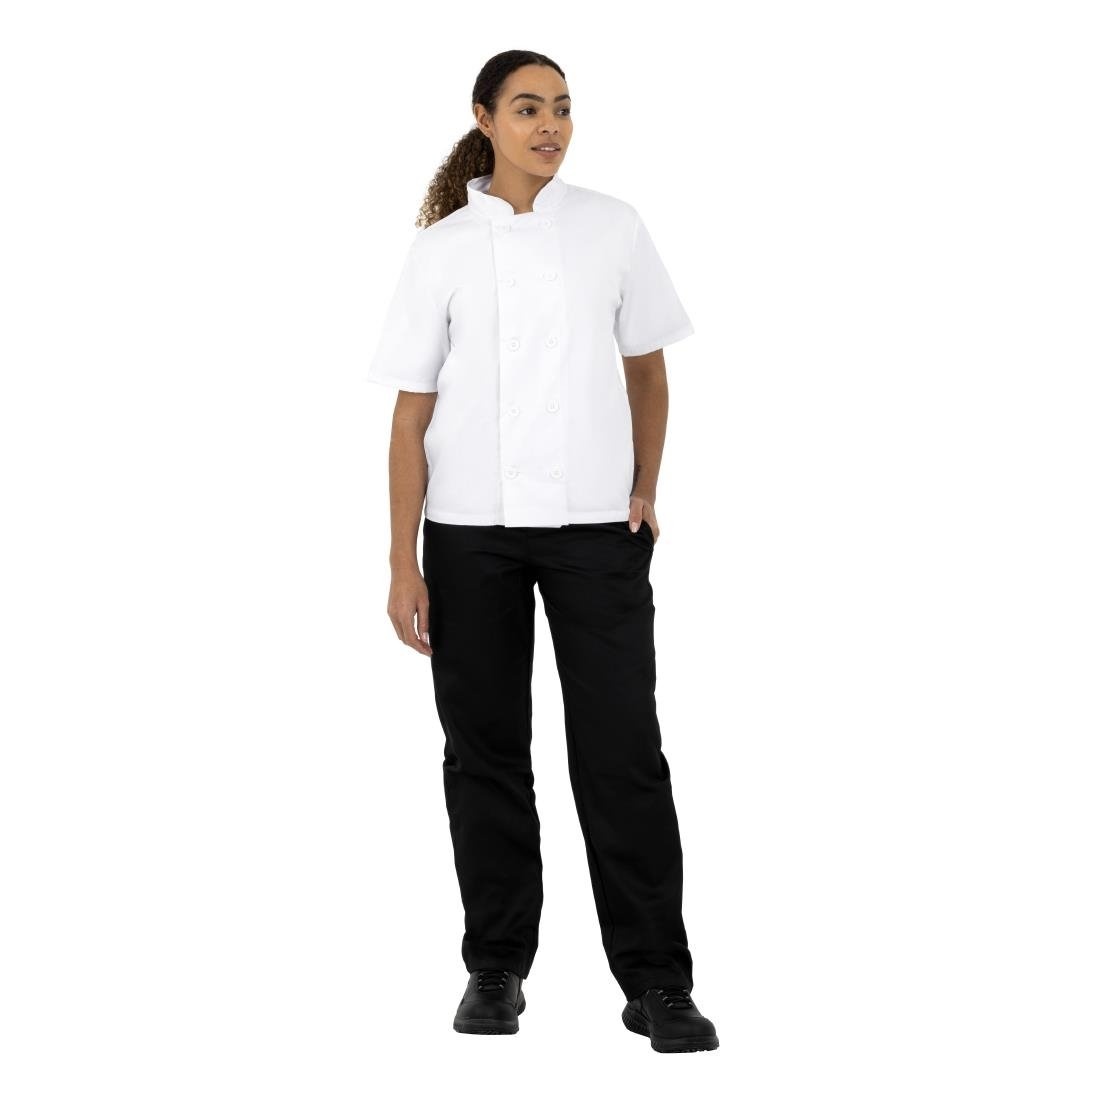
Lot de 2 vestes de cuisine blanches Nisbets Essentials XXL
Vestes de cuisine légères en polycoton. Boutonnage noir. 170 g/m².
Brand: Nisbets Essentials
Category: Apparel & Accessories > Clothing > Uniforms & Workwear > Food Service Uniforms